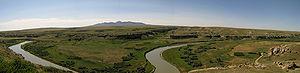
Vue panoramique de la rivière Milk (en Alberta) Español: Vista panorámica del río Milk (Alberta)
La Milk est une rivière d'Amérique du Nord. Longue de 1 173 km, elle traverse l'État américain du Montana et la province canadienne de l'Alberta. Elle se jette dans le Missouri et est donc un sous-affluent du Mississippi.